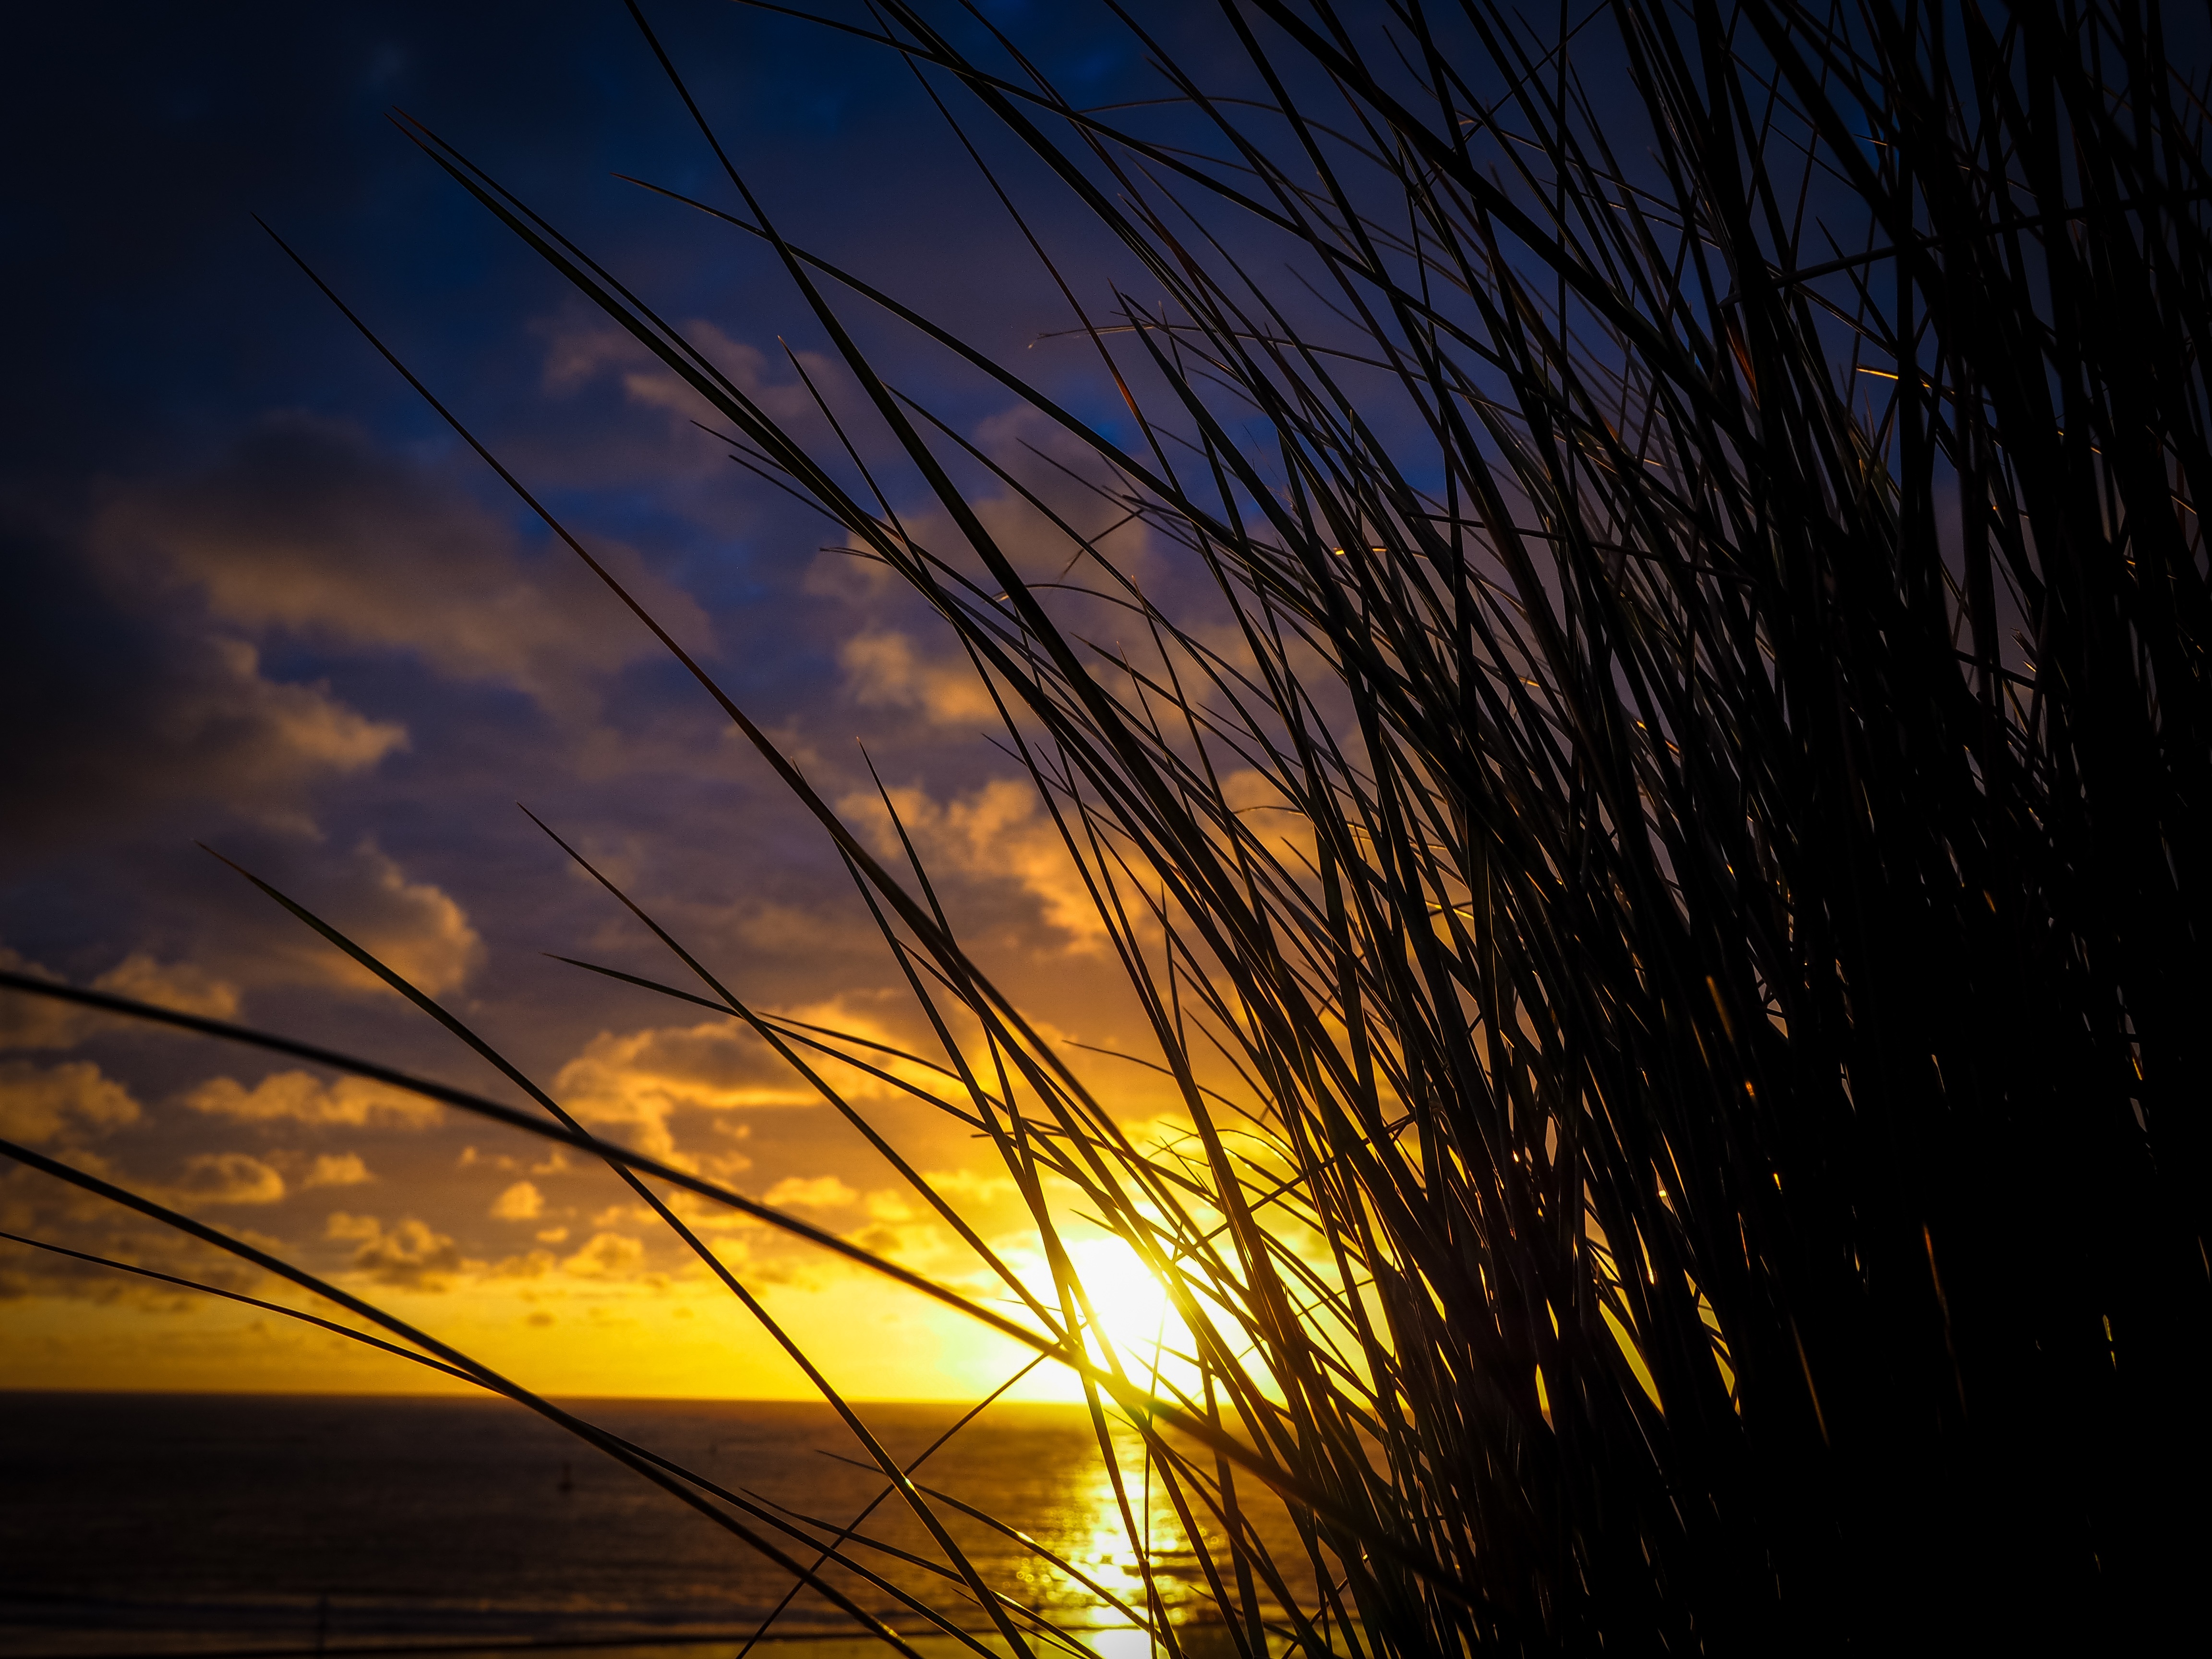
sea, tree, grass, horizon, branch, light, cloud, sky, sun, sunrise, sunset, night, sunlight, morning, dawn, atmosphere, dusk, evening, line, reflection, darkness, close, mood, grasses, afterglow, astronomical object